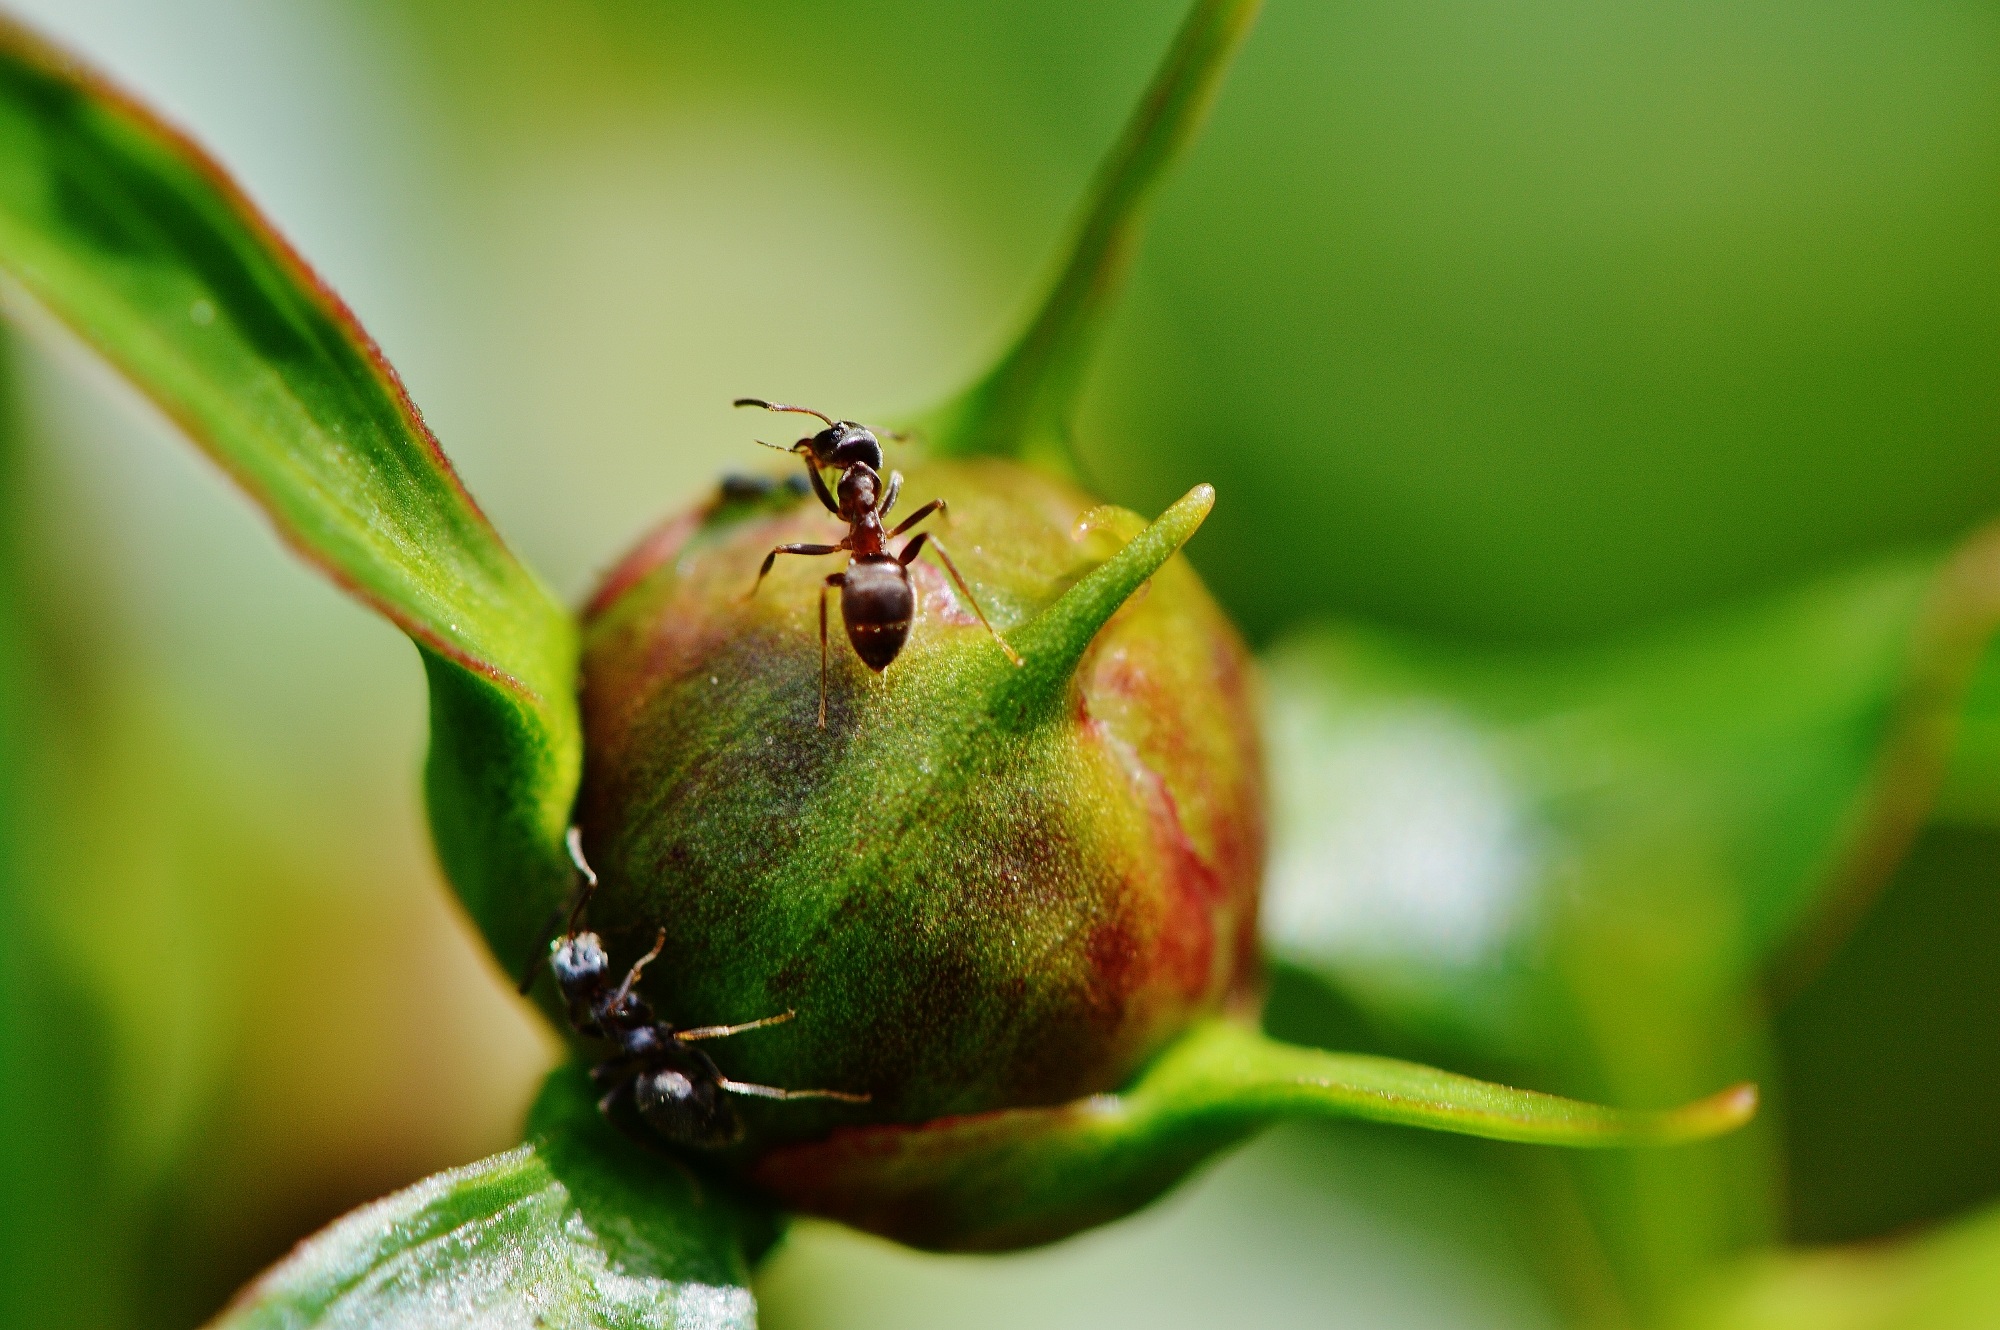
nature, blossom, plant, photography, leaf, flower, bloom, spring, green, red, produce, insect, macro, botany, garden, close, flora, fauna, invertebrate, close up, petals, beautiful, ant, bud, beetle, peony, macro photography, leaf beetle